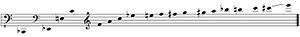
Un carnyx ou carnynx ou carnux est un instrument de musique celtique, de la famille des instruments à vent, de la sous-famille des cuivres. Cor de musique celtique de l'art celte, et de la mythologie celtique, à caractère guerrier, de l’âge du fer il est utilisé lors des guerres chez les Celtes pour galvaniser et mener les troupes, et pour effrayer et impressionner l’ennemi.